Rheydt-Odenkirchen station

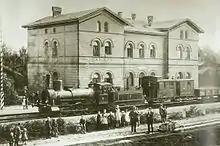
Odenkirchen station in 1874

The station was opened under the name of "Odenkirchen" in February 1870 at line kilometre 6.9 on the original line from Mönchengladbach. Between 1905 and 1945 there was a single-track connection to Rheydt freight yard. In 1908, a parallel route was built to Rheydt Hauptbahnhof, which is now part of the Cologne–Mönchengladbach railway. On 1 August 1929, Odenkirchen was merged with Rheydt, München-Gladbach, Giesenkirchen and Schelsen to form the new city of Gladbach-Rheydt. This city was dissolved again in 1933, but Odenkirchen, Giesenkirchen and Schelsen stayed with Rheydt and the station was renamed "Rheydt-Odenkirchen" in 1962. This name was not changed with the reincorporation of Rheydt into Mönchengladbach (its new name) on 1 January 1975.